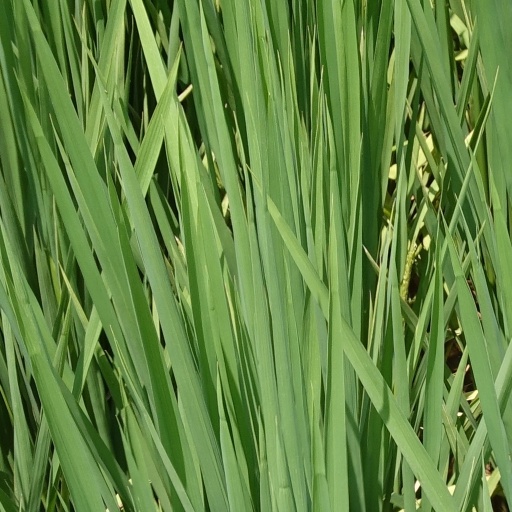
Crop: rice